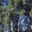
Label: maple_tree